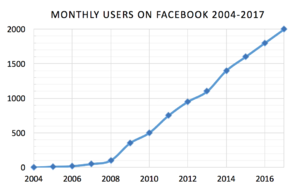
Un influenceur est une personne qui, par son statut, sa position ou son exposition médiatique, est capable d'être un relais d'opinion influençant les habitudes de consommation dans un but marketing.